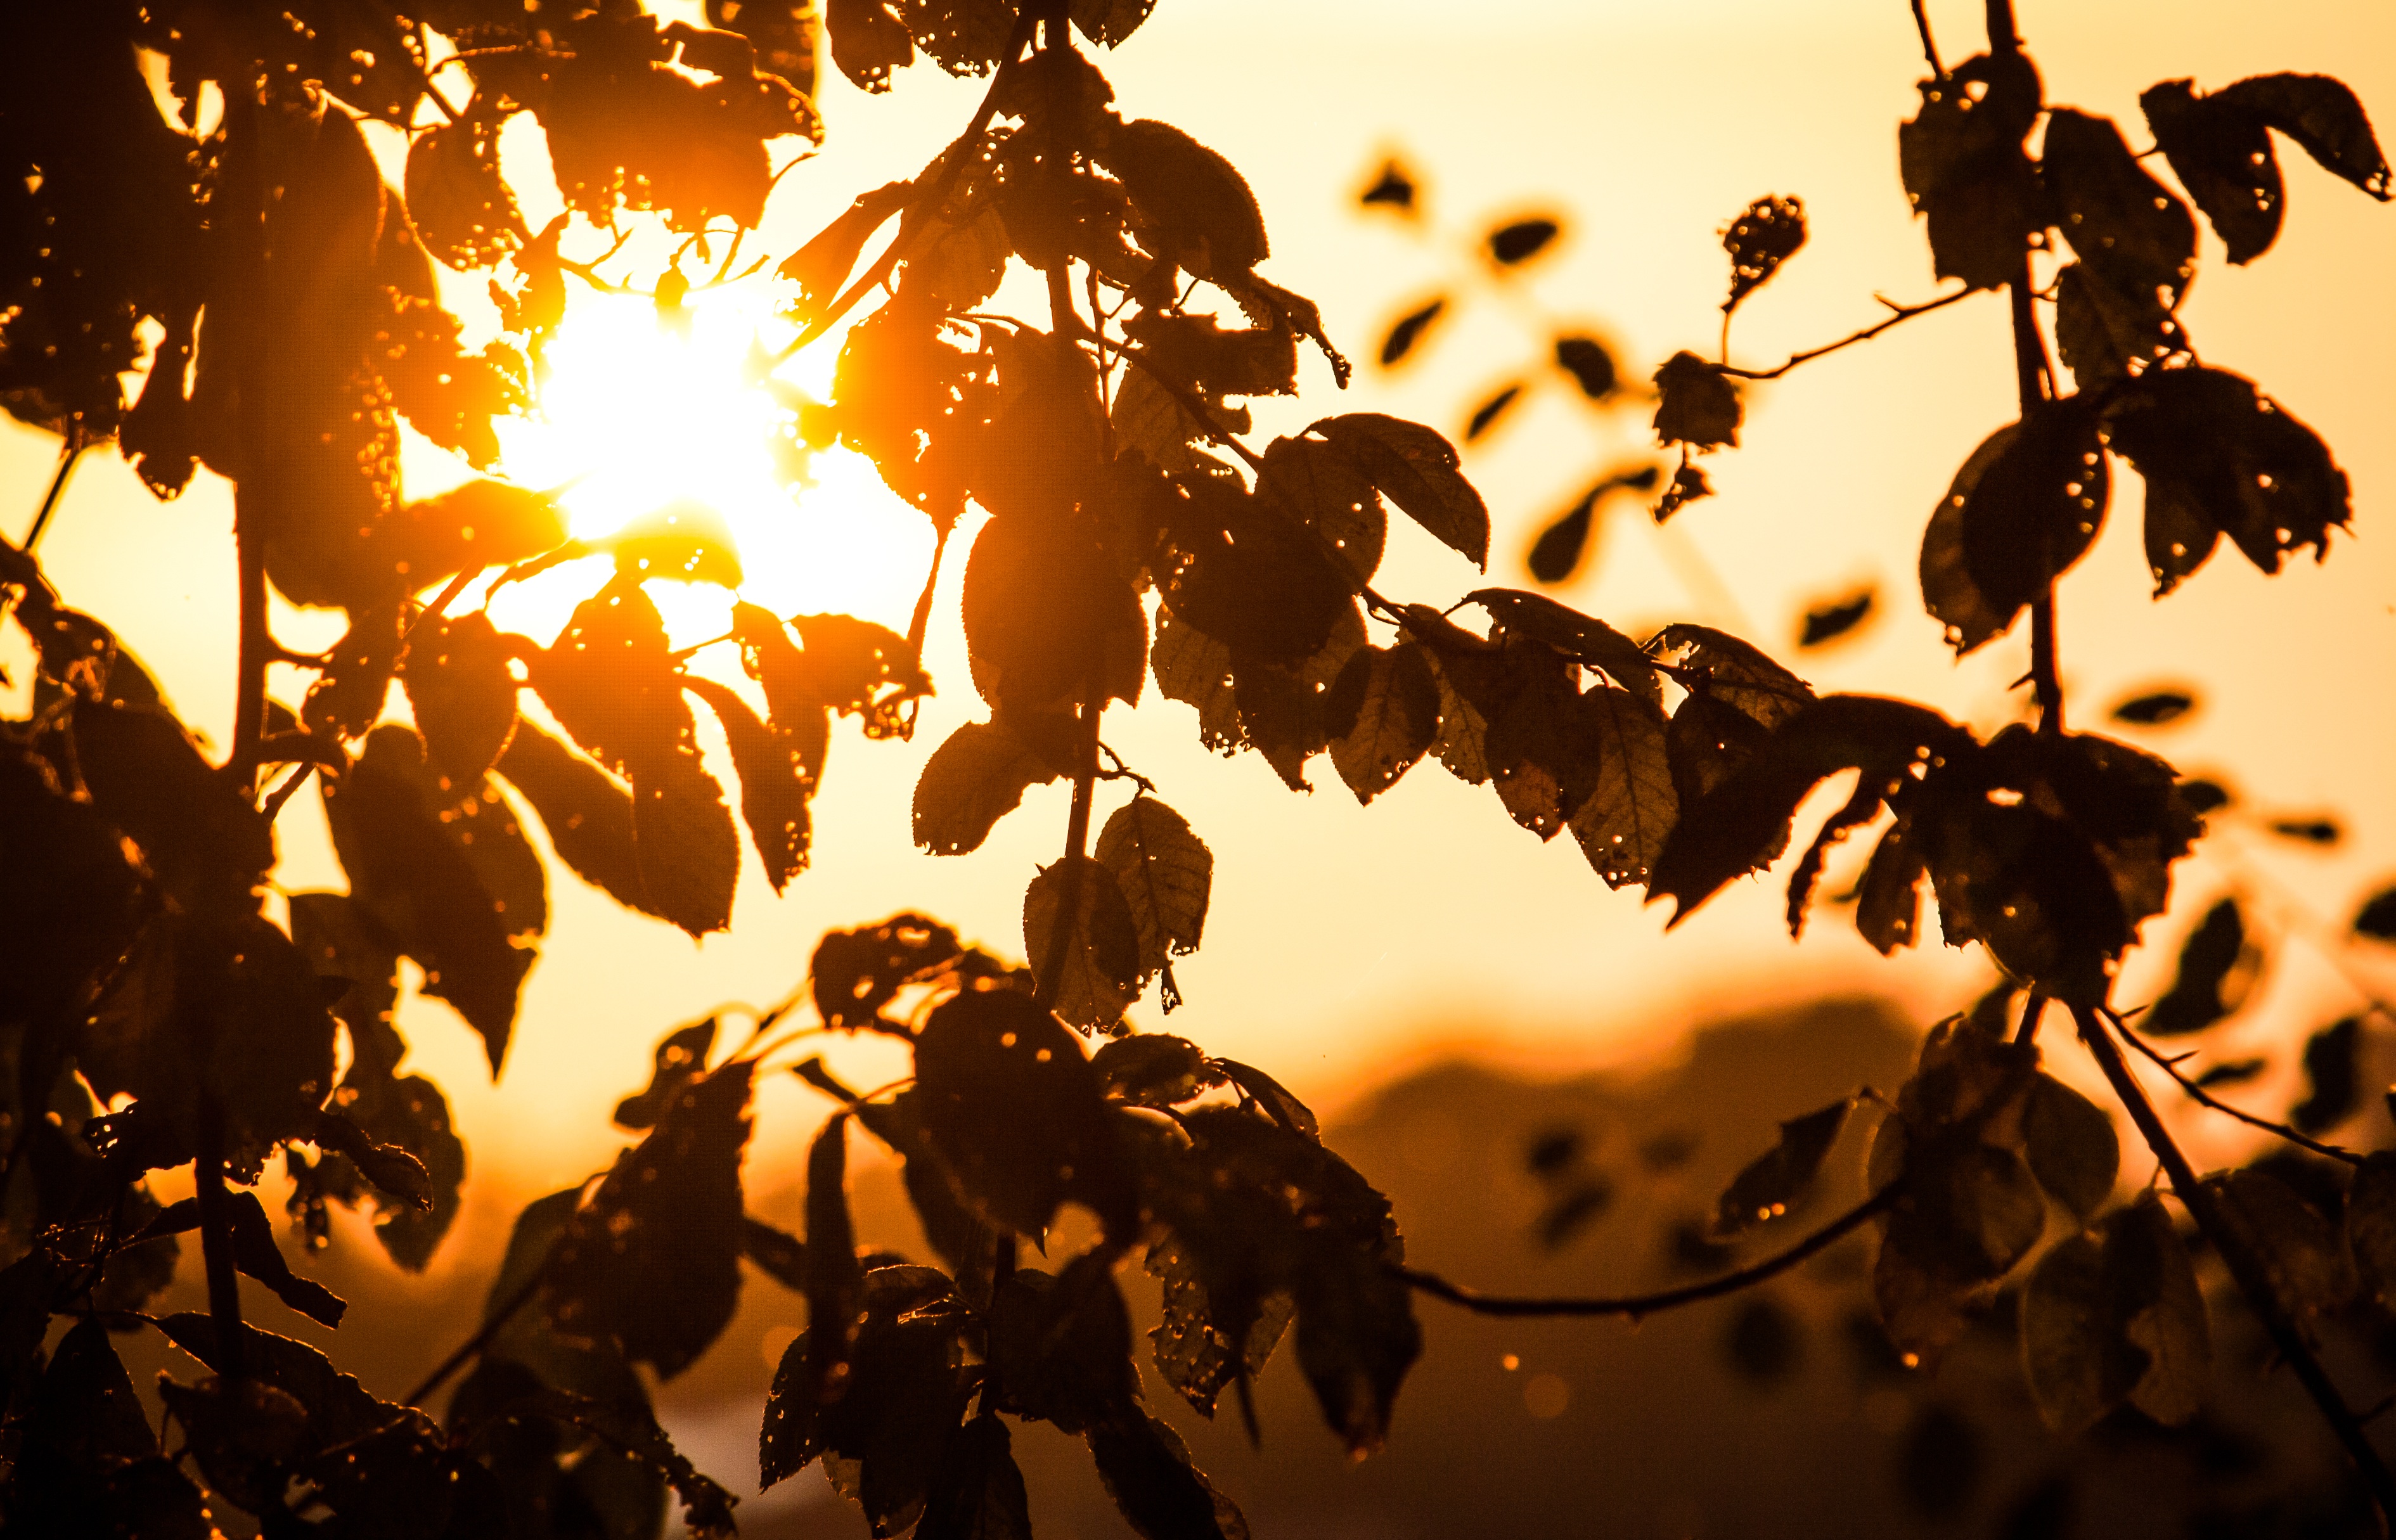
landscape, tree, nature, branch, silhouette, light, sun, sunset, sunlight, morning, leaf, flower, atmosphere, dusk, evening, twilight, orange, red, autumn, romance, romantic, rest, autumn mood, beautiful, mood, fiery, setting, abendstimmung, reddish, afterglow, evening sky, setting sun